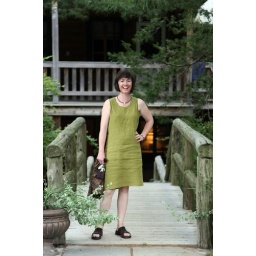
Means Peace Flower in Tibetan.Nadia in her dress of green linen from Lithluania, outside of Skylake Shambala Buddhist Centre in Rosendale, NY.